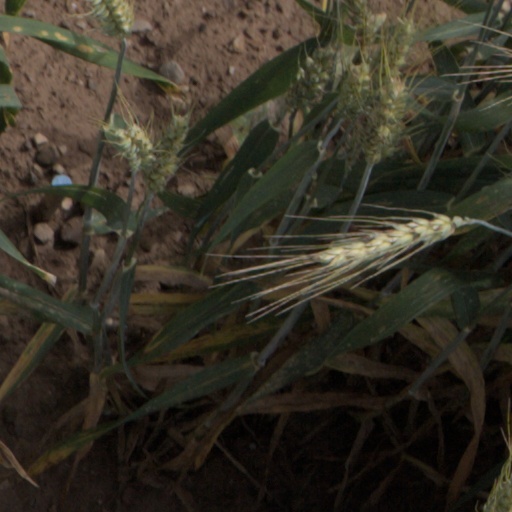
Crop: wheat